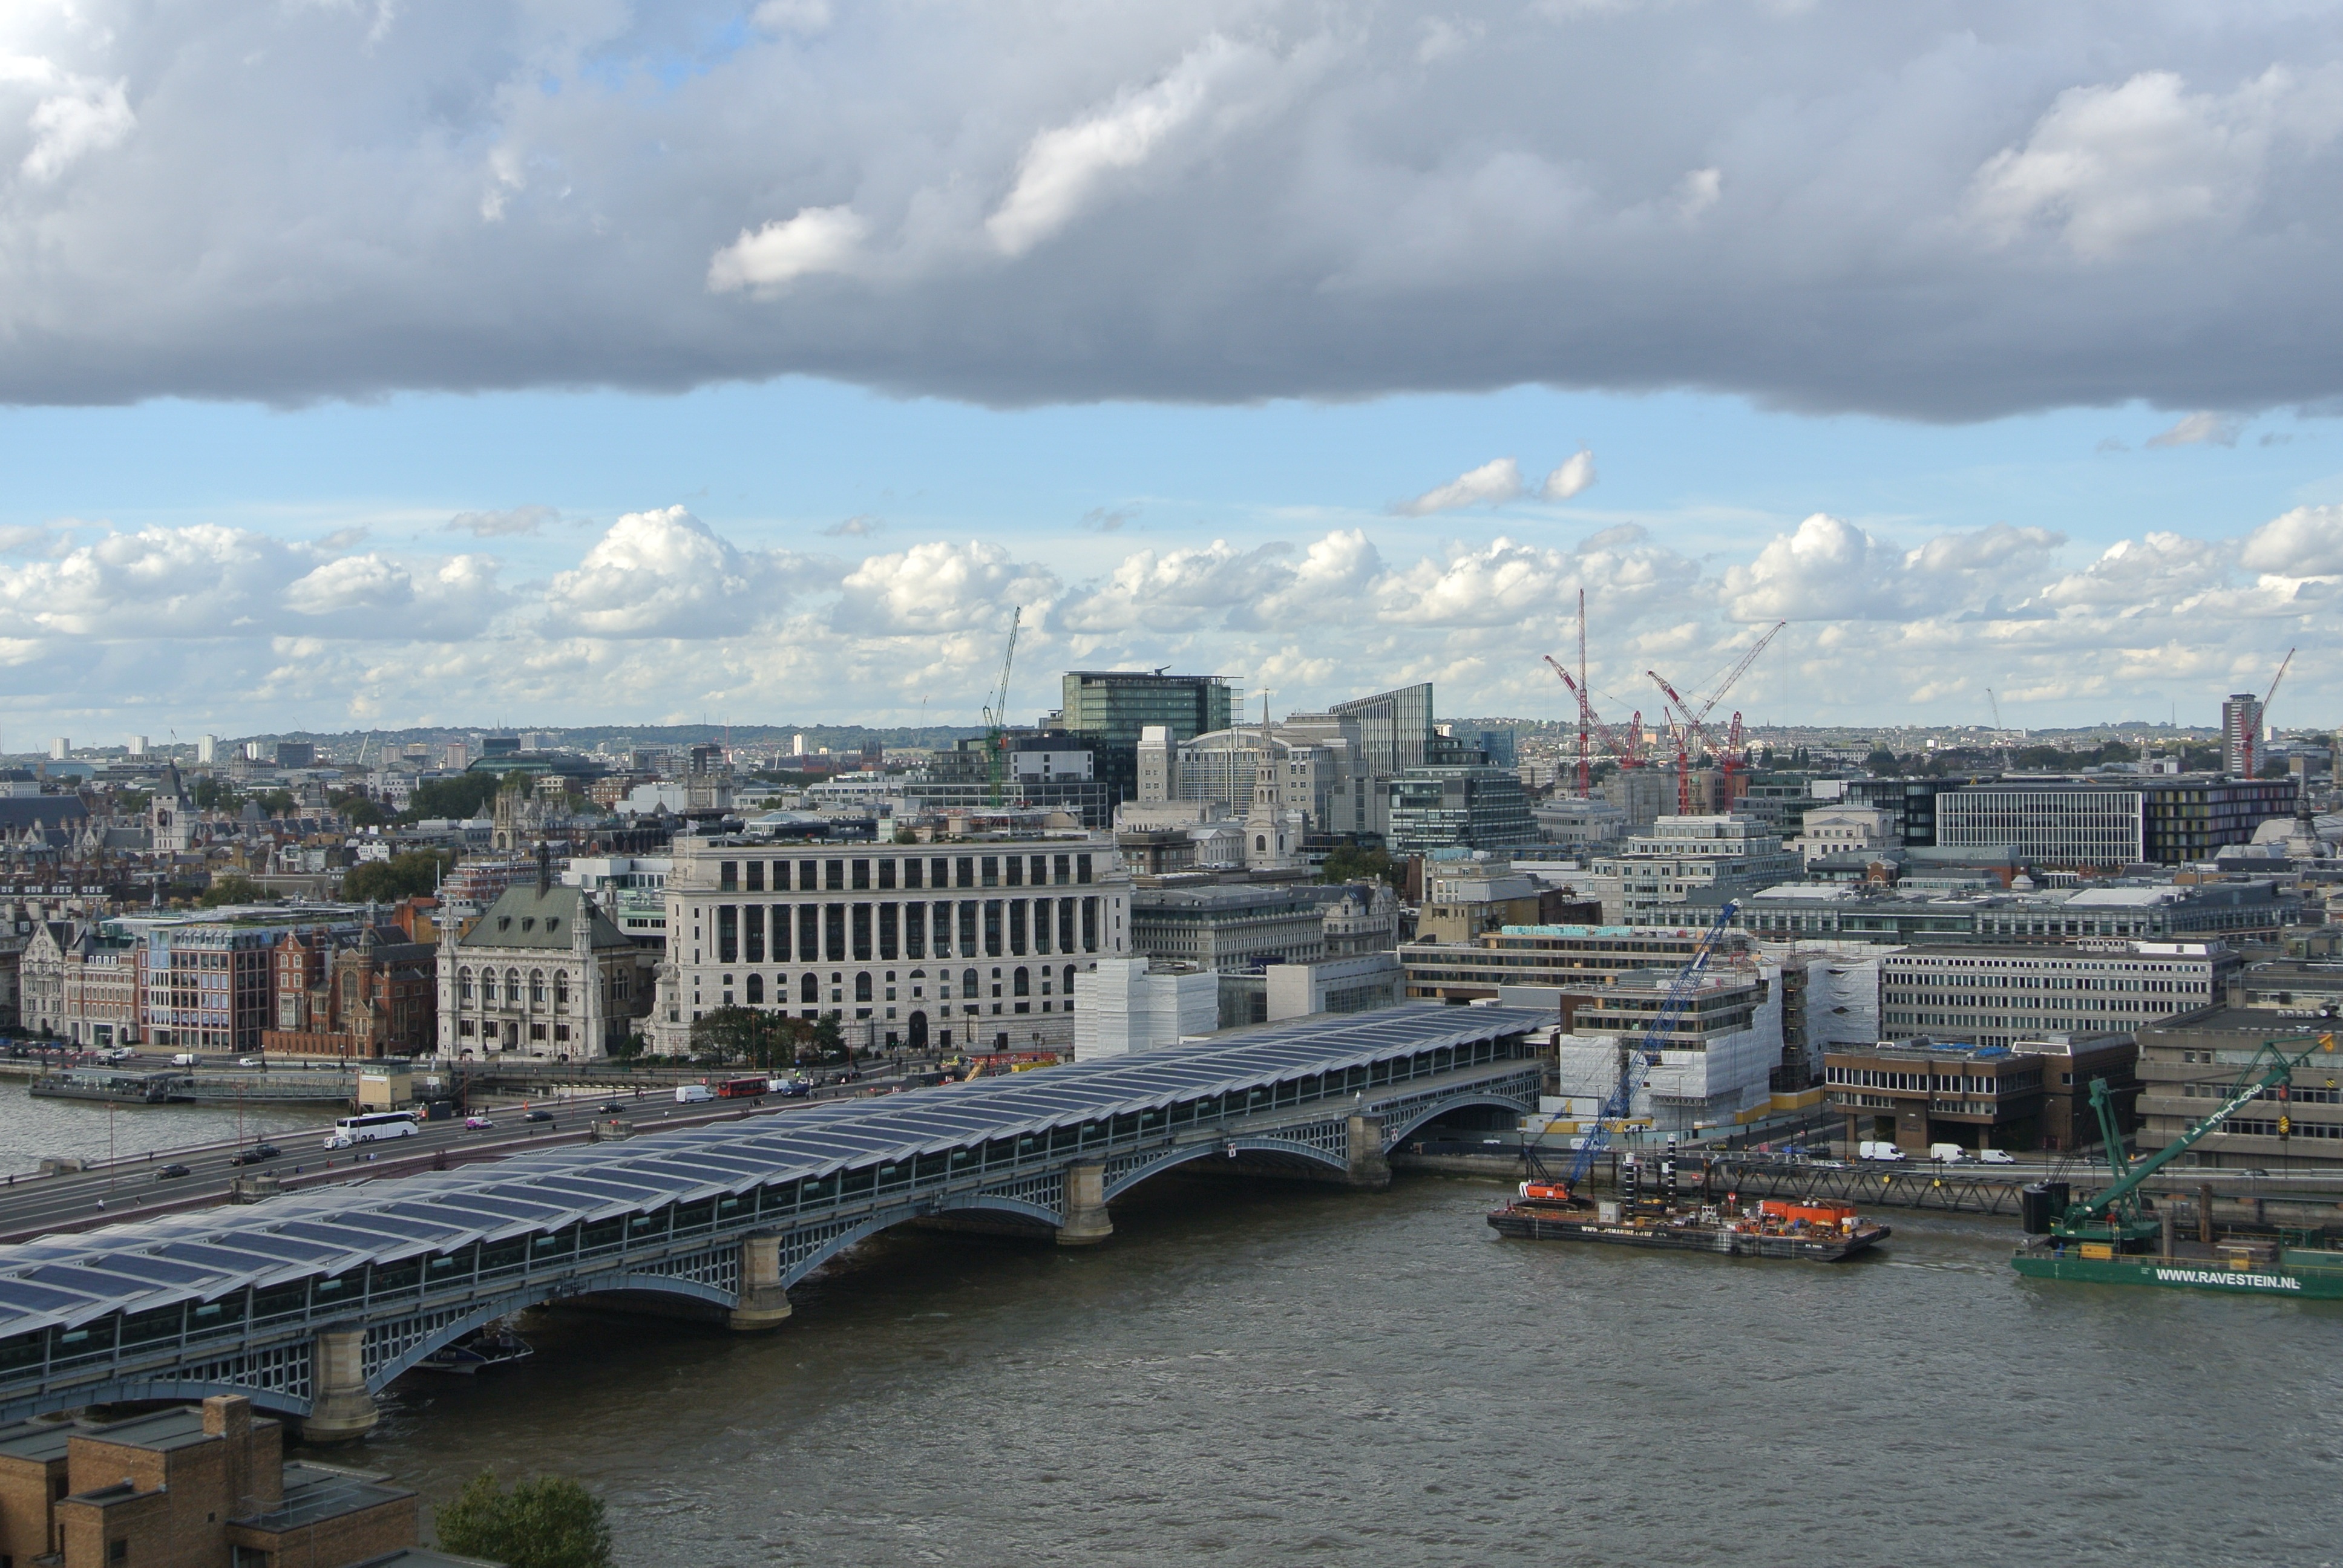
sea, coast, bridge, skyline, city, skyscraper, river, cityscape, downtown, landmark, harbor, london, thames, aerial photography, urban area, human settlement